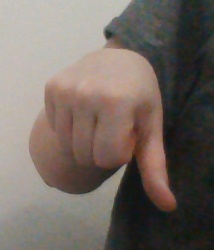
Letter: waw